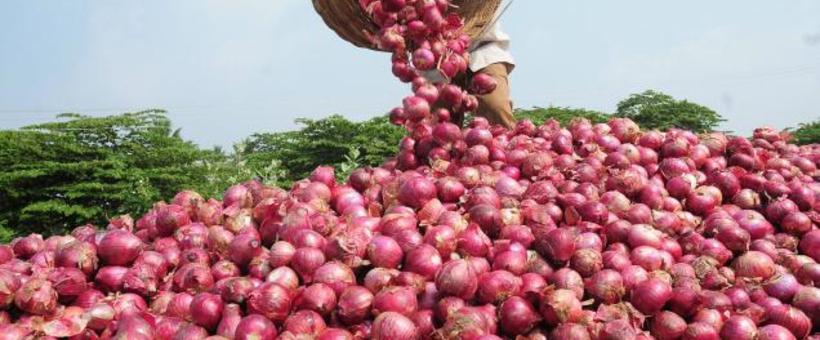
Ni kundi kubwa la vitunguu vya rangi  ya zambarau au pinki vikiwa vinamwaga kutoka kwenye  chombo kinachoonekana. Kuna vitunguu vingi vilivyokusanyika pamoja vikiwa vimetapakaa chini.